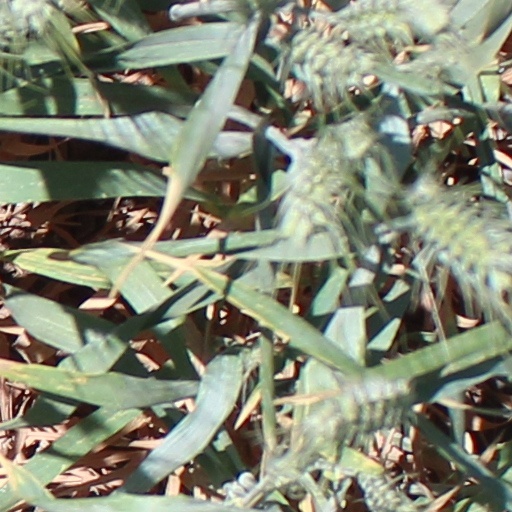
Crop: wheat